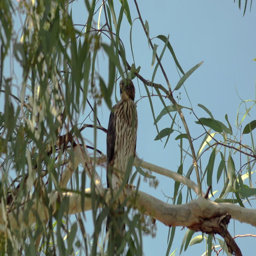
person spotted hawk perched high on branch on the lookout for prey medium shot